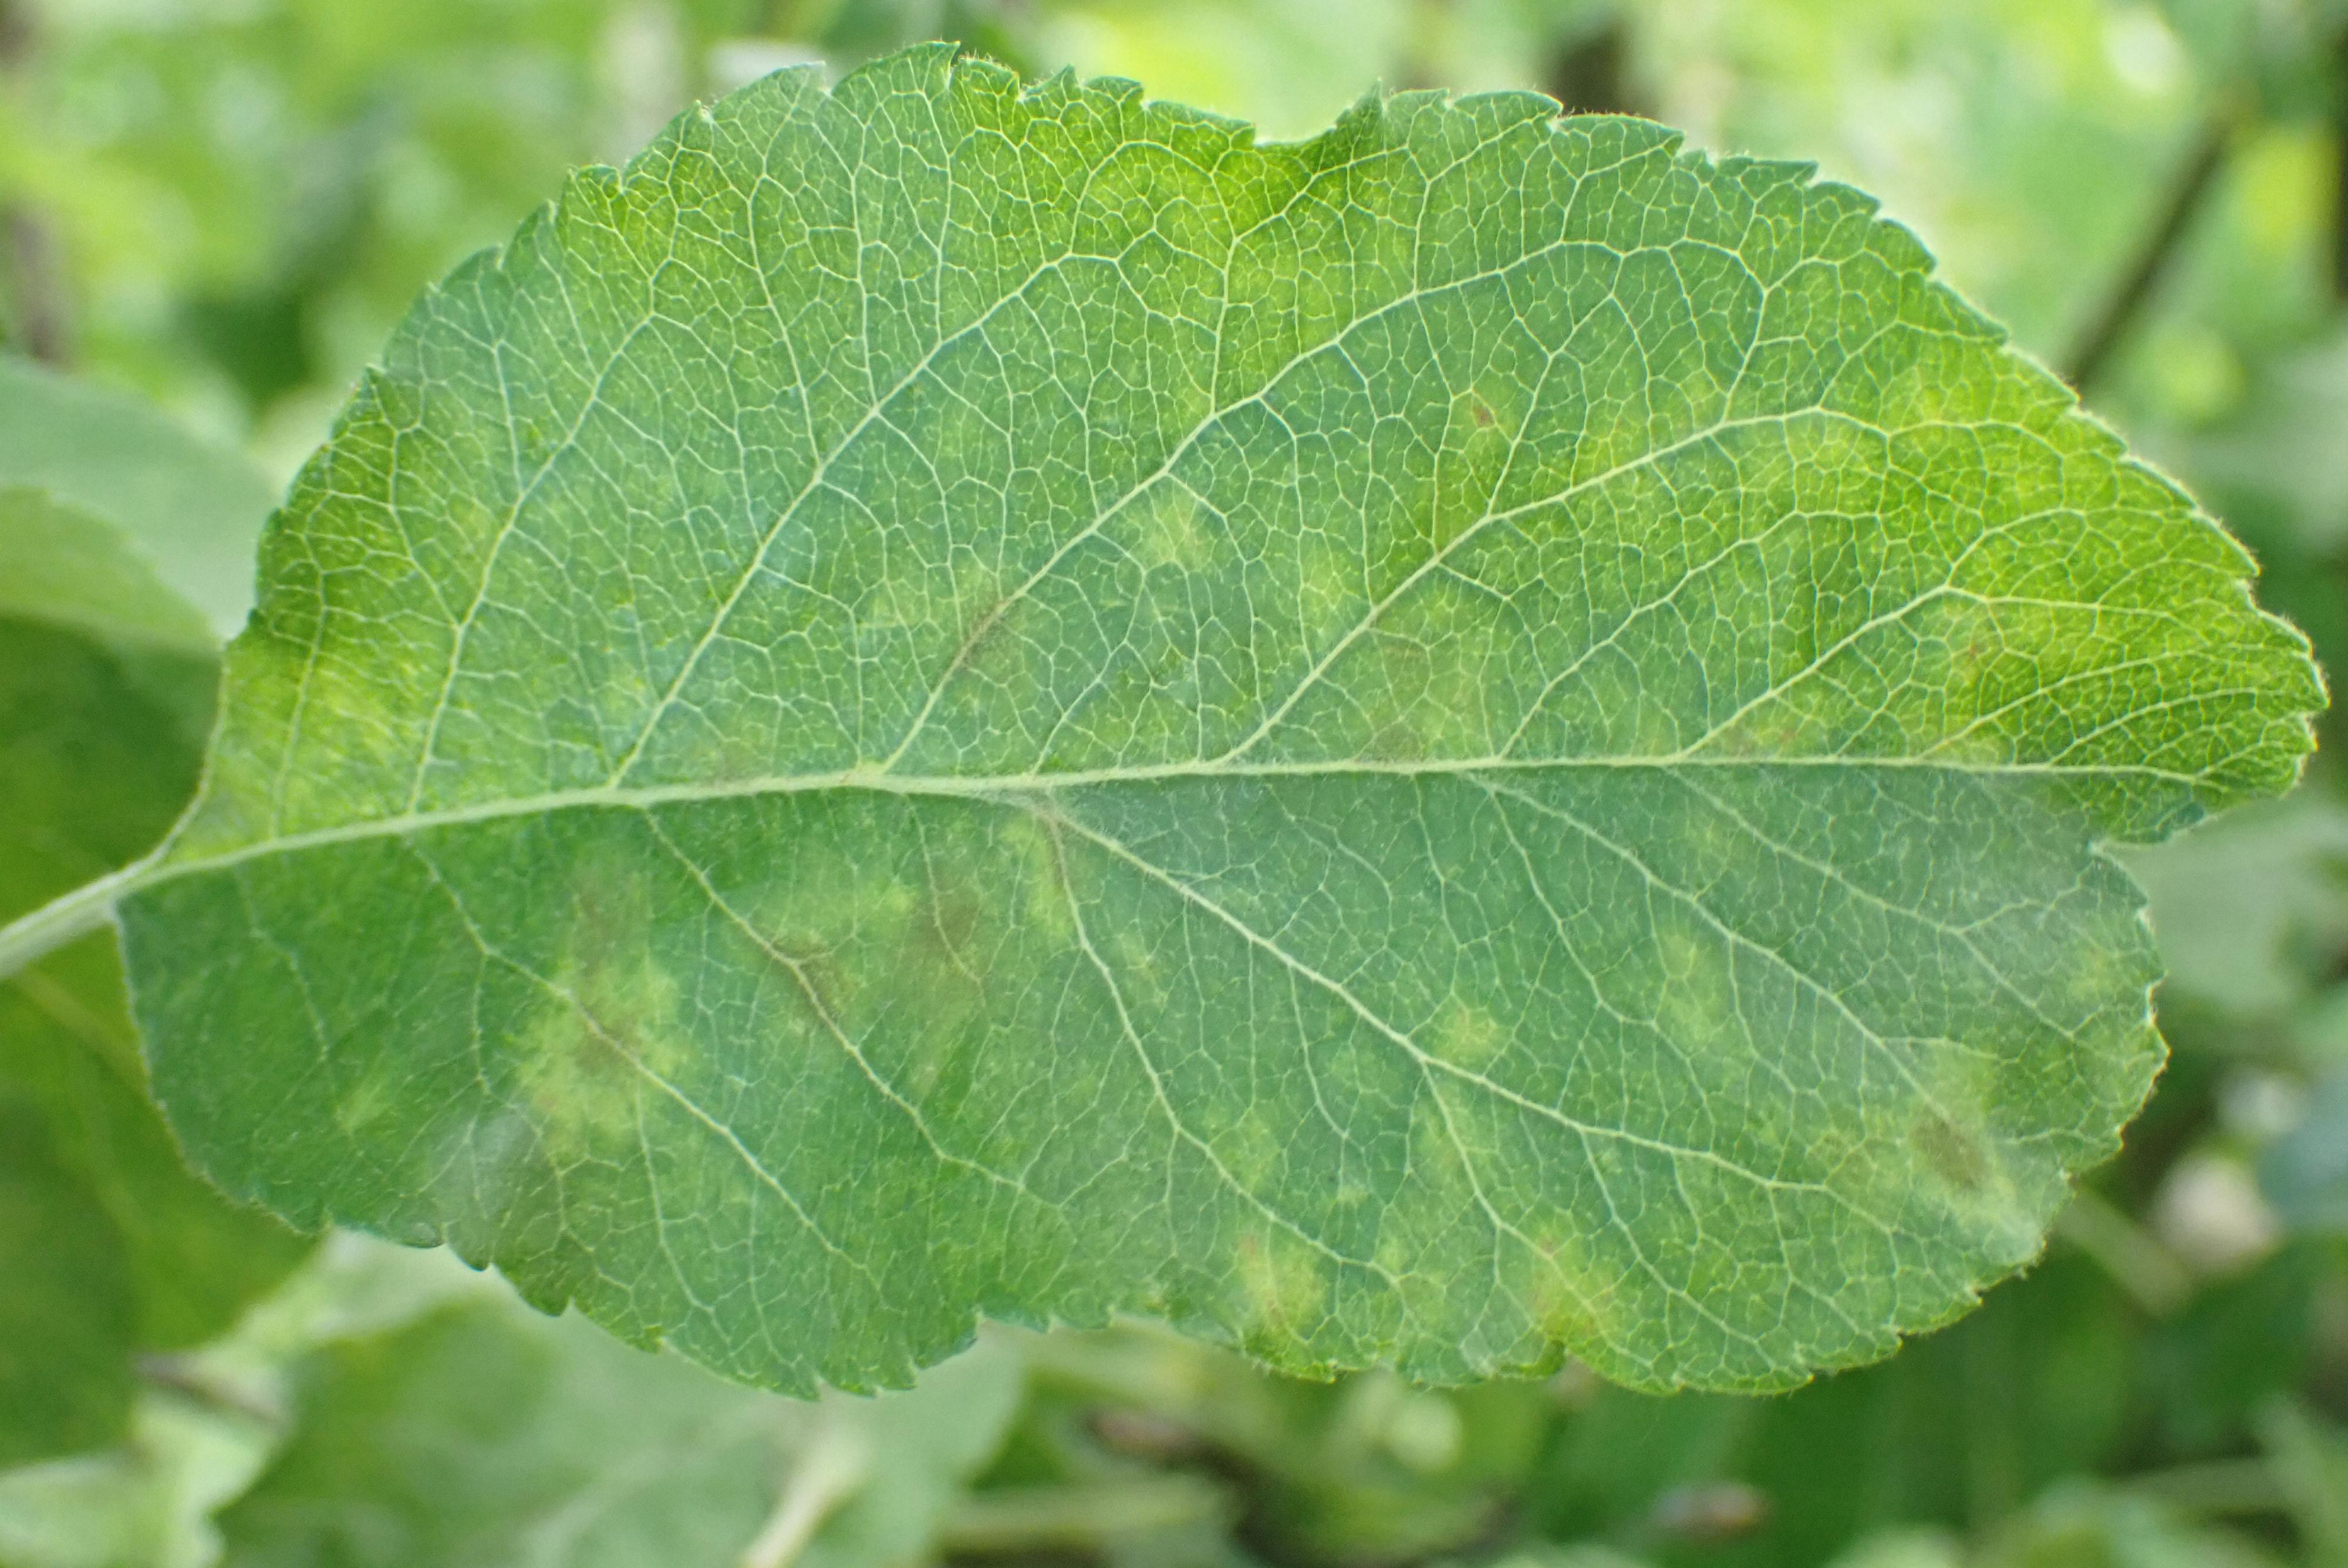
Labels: scab